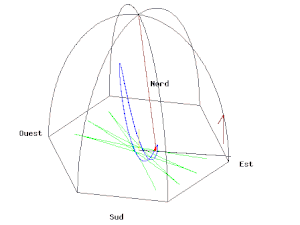
Animation d'un pendule de Foucault de 67 mètres qui serait laché au Panthéon de Paris à une distance de 50,25 mètres (3/4 de sa longueur) à l'est du centre de la coupole. Une corde permet de tendre le fil et d'attendre la fin des oscillations du cable. Puis on brûle la corde et ainsi le pendule est libéré avec une vitesse initiale nulle. La rotation de la Terre est également exagérée et correspond à une rotation en 110 secondes afin de mieux comprendre la dynamique. Le pendule se dirige vers le point d'équilibre mais en raison de la rotation de la Terre, la force de Coriolis, perpendiculaire au déplacement et proportionnelle à la vitesse du pendule (trace rouge), dévie le pendule vers le nord et le pendule évite ainsi un poteau central (qui n'existe pas car il devrait être extrêmement fin dans le cas d'une rotation en 24 heures). A l'opposé du point de lâcher, la vitesse du pendule s'annule ainsi que la force de déviation et le pendule repart dans l'autre sens en effectuant un point de rebroussement au sol (trace verte). La vitesse étant inversée, la force de Coriolis dévie le pendule vers le sud et le pendule passe au sud de sa position d'équilibre. Après une oscillation complète, le pendule ne revient donc pas à son point de lacher initial mais il a tourné d'un certain angle. Cet angle est néanmoins plus faible que la rotation de la Terre durant cette période d'oscillation et est proportionnel à l'inverse du sinus de la latitude. La rotation du plan d'oscillation est visualisé par la trace bleue. On remarque que cette ellipse tourne en effet moins vite que l'ombre du poteau central. Dans cet exemple, le pendule est lâché à midi un jour d'équinoxe, le soleil se couche donc exactement à l'ouest 6 heures après le lâcher. Le programme de l'animation Gnuplot est fourni (sous licence GPL)